Autorack

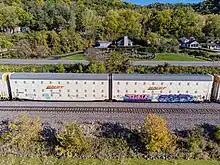
Articulated auto-rack

During the early 1960s, specially built auto carriers rapidly took over rail transportation of newly completed automobiles in North America. They carried more vehicles in the same space and were easier to load and unload than the boxcars formerly used. Ever-larger auto carriers and specialized terminals were developed by Norfolk and Western Railway (N&W) and other carriers. Autoracks were built in three-level configurations carrying automobiles, and with two-levels for vans and light trucks.